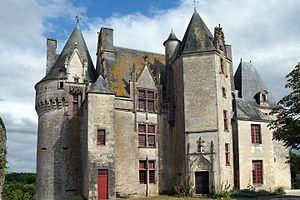
Château Neuvicq-le-Château Charente-Maritime France This building is classé au titre des Monuments Historiques. It is indexed in the Base Mérimée, a database of architectural heritage maintained by the French Ministry of Culture,
Neuvicq-le-Château est une commune du Sud-Ouest de la France située dans le département de la Charente-Maritime.
Cet article recense une partie des monuments historiques de la Charente-Maritime, en France.
Le château de Neuvicq est situé à Neuvicq-le-Château en Charente-Maritime.